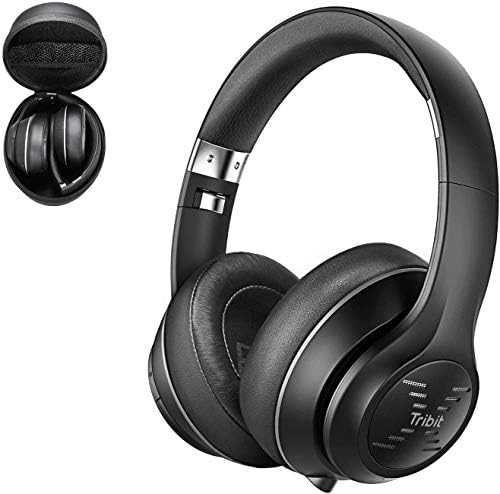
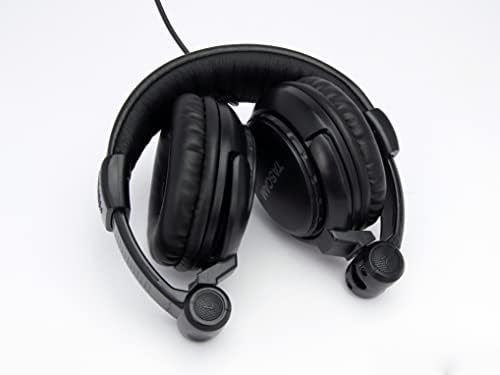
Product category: headphones
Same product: no